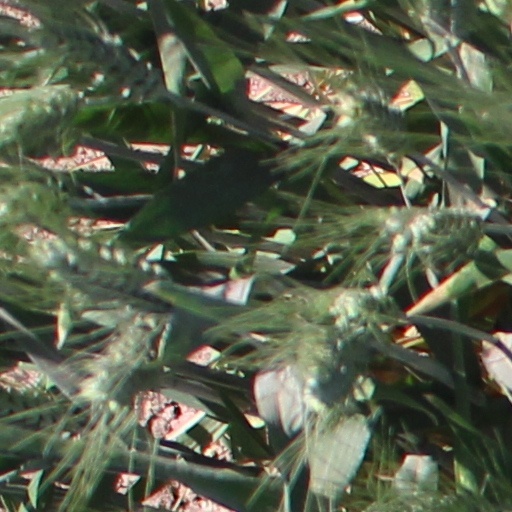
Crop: wheat